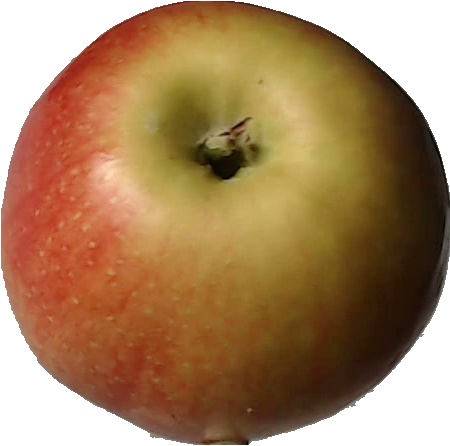
Label: apple_red_2